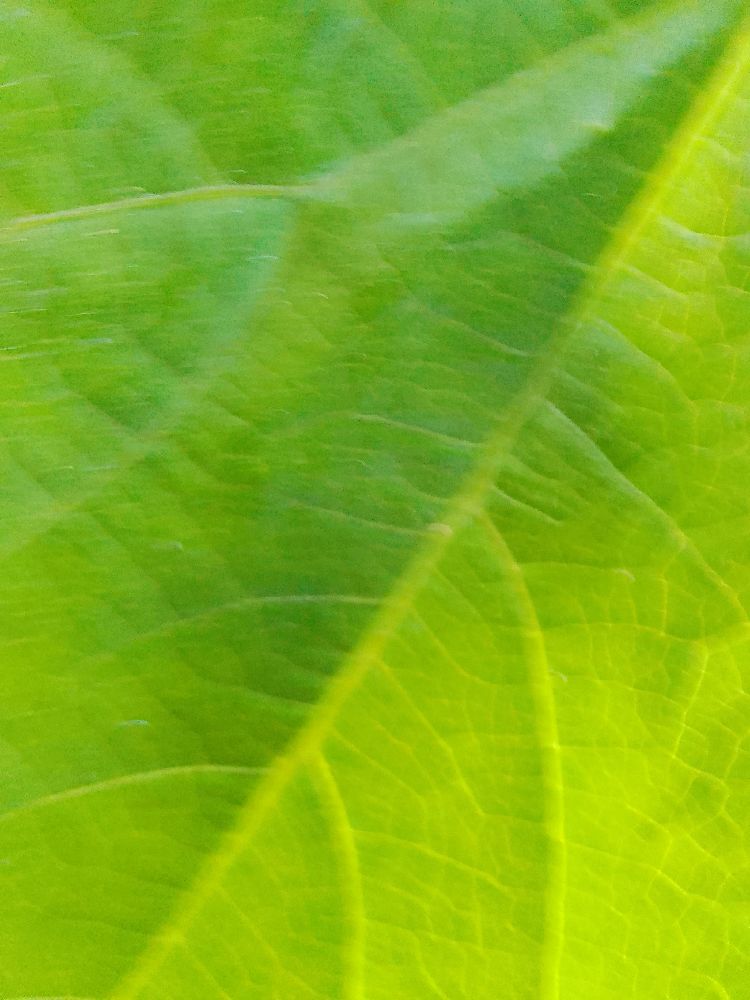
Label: healthy